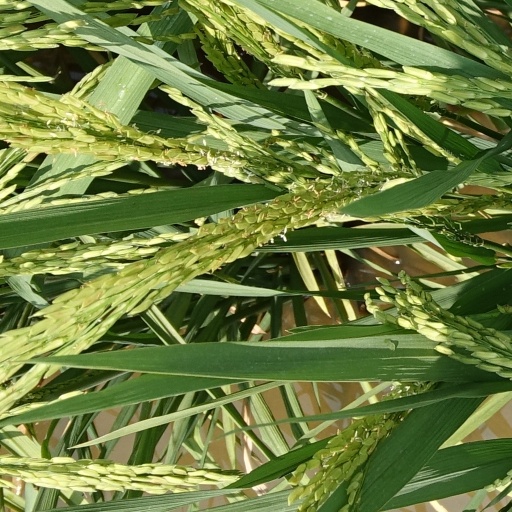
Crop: rice